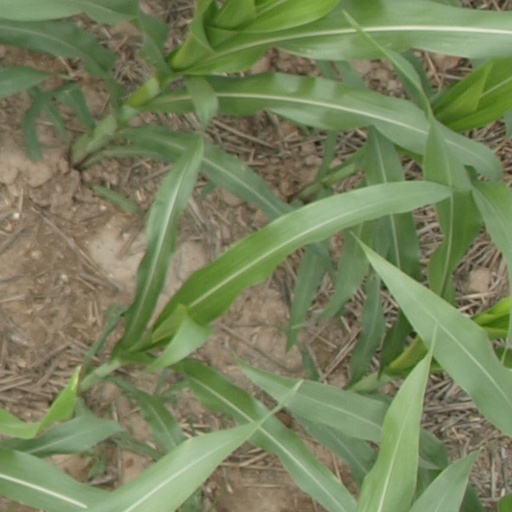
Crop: maize; corn